Norman Winning

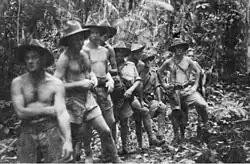
A section of 'C' platoon, 2/5th Independent Company, on an exercise walk along a jungle track, west of Bulwa in the Bulolo Valley. Captain Winning led a portion of this squadron in the successful Salamaua Raid

Upon completion of his training, he was promoted to temporary warrant officer, and, in December 1941, was commissioned lieutenant and transferred to the 4th Independent Company. Promoted captain in March 1942, he left for Port Moresby in April with the 2/5th Independent Company, which was later renamed the 2/5th Cavalry (Commando) Squadron. The company flew to Wau, New Guinea that May and, as part of the Kanga Force, began patrolling the tracks leading into the Bulolo Valley, from which they could harass the Japanese. Winning was widely respected among his men, earning the nickname "The Red Steer". The Red Steer is also the name given to the wild brush fires that blaze across the outback, a useful tool against squatters and intruders.